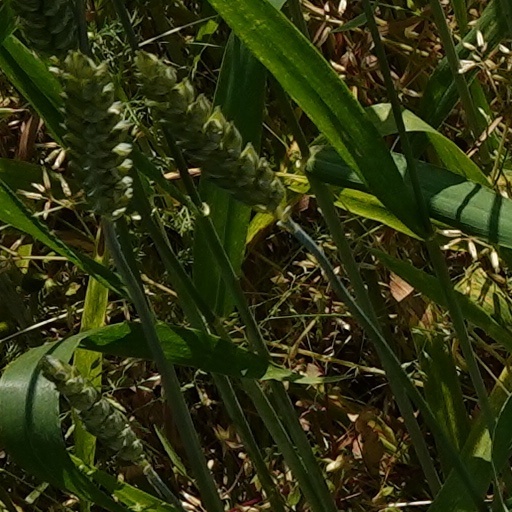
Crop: wheat